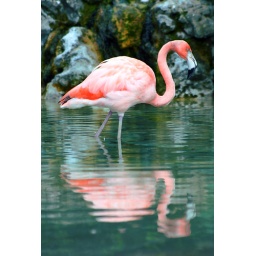
pink flamingo in water